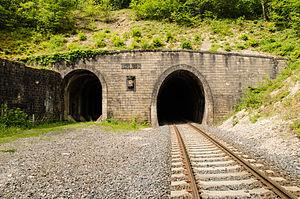
L'ancienne galerie, à gauche, n'est plus utilisée. La plus récente voit encore passer des lignes régulières au diesel
Le tunnel de Tavannes est un tunnel ferroviaire à deux galeries situé sur la ligne de Saint-Hilaire-au-Temple à Hagondange, au nord des communes de Fleury-devant-Douaumont et d'Eix. Se trouvant à l'intérieur de la place fortifiée de Verdun, le tunnel a été utilisé pendant la Première Guerre mondiale comme hébergement, dépôt de matériel et dépôt de munitions pour l'armée.